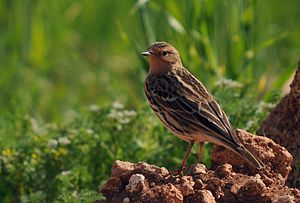
Hjelm (ø) / Naturen
Hjelm er en lille ubeboet dansk ø i Kattegat på 0,62 km². Øen er privatejet i dag og ligger ca. 10 km sydøst for Ebeltoft, adskilt fra Djursland af Hjelm Dyb. Afstand fra Djursland er ca. 5 km. Det højeste punkt er Fyrbakken med sine 45 m over havets overflade og som navnet antyder ligger der et fyrtårn på bakken; kendt som Hjelm Fyr.